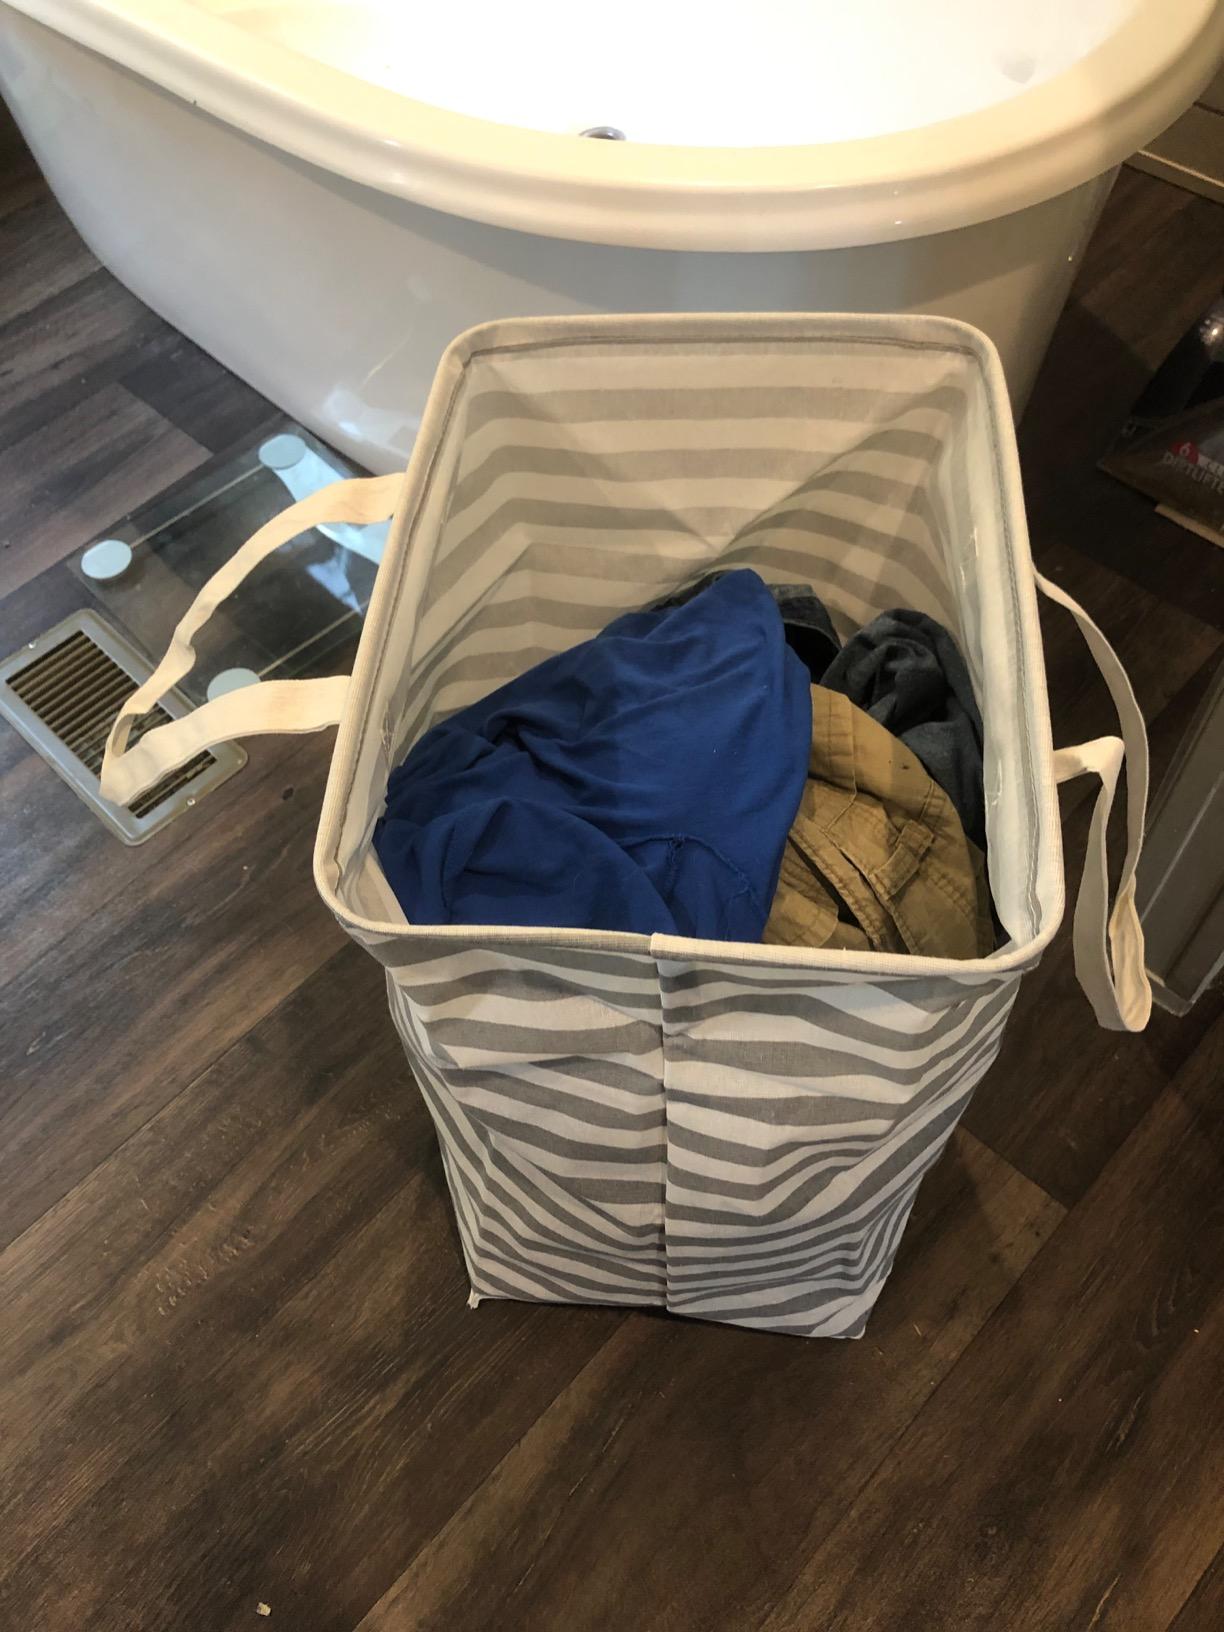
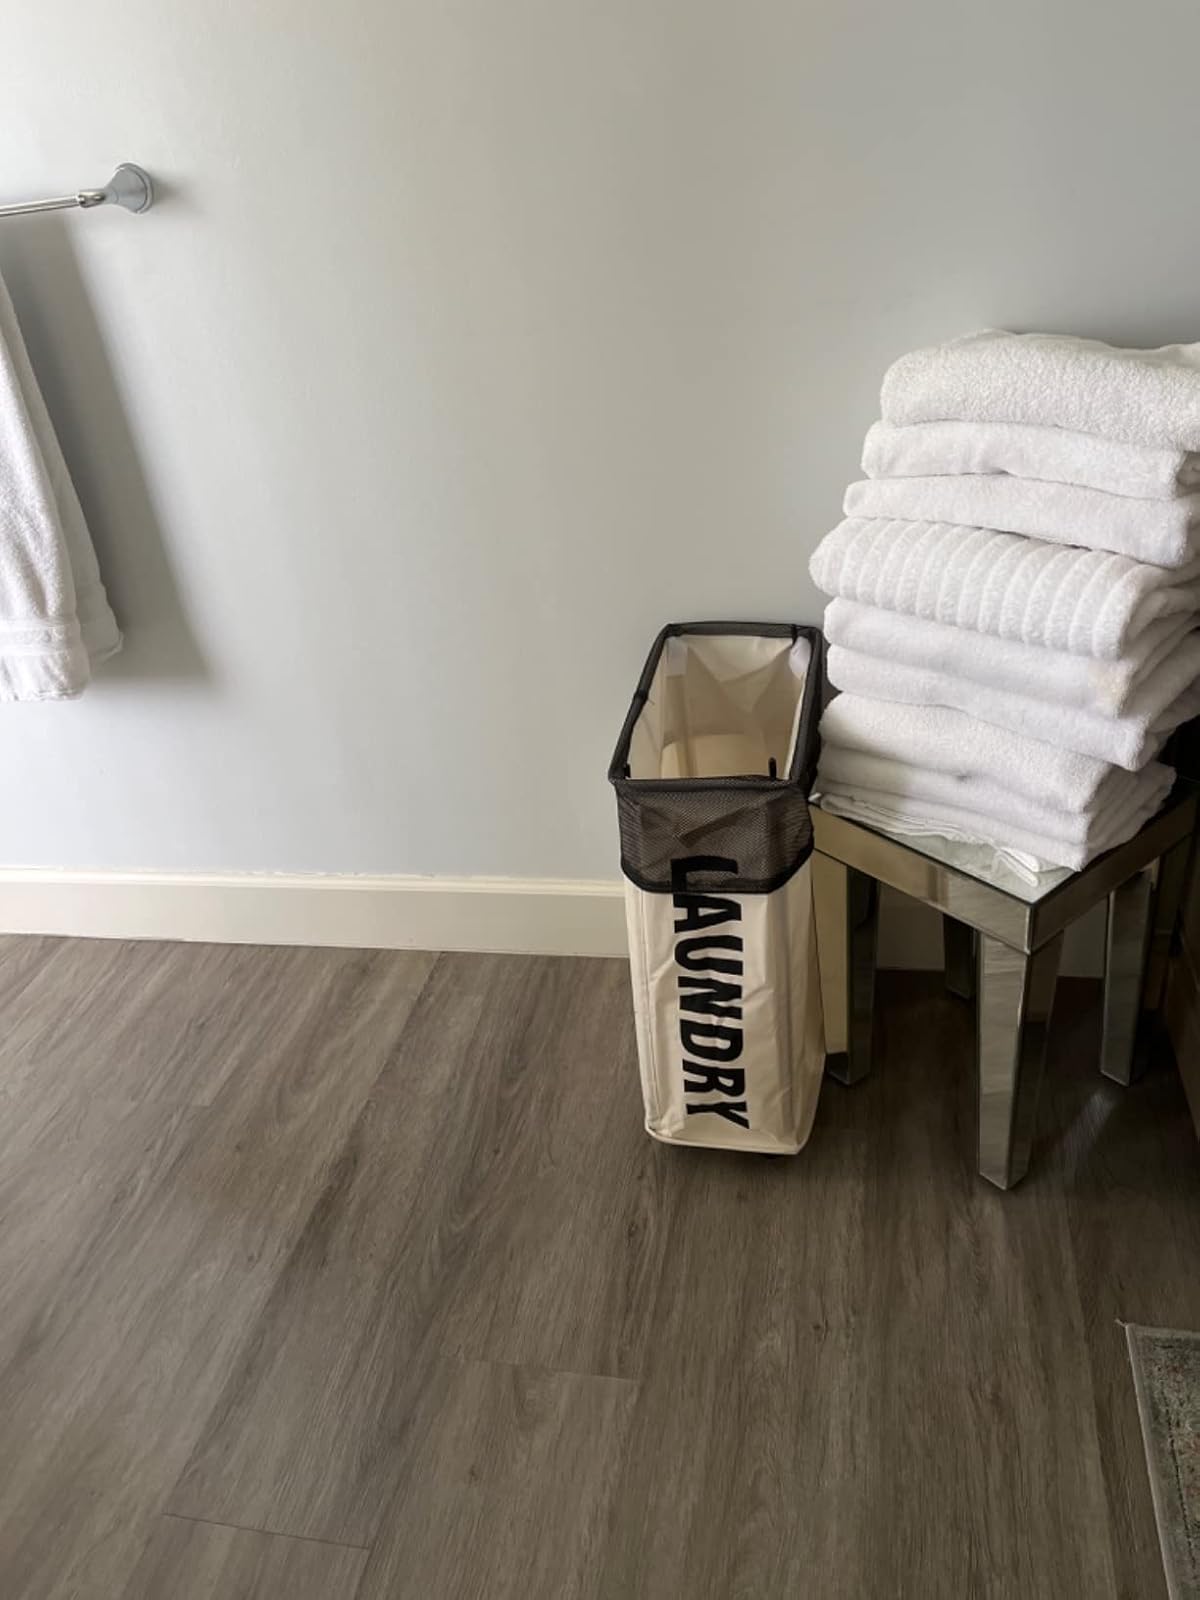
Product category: items_hamper
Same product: no